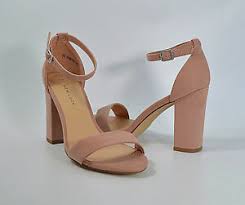
Waste category: shoes